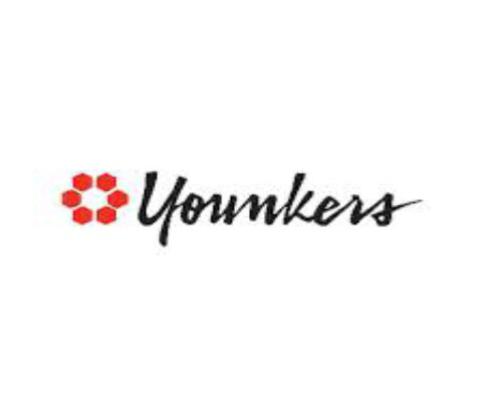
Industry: Others